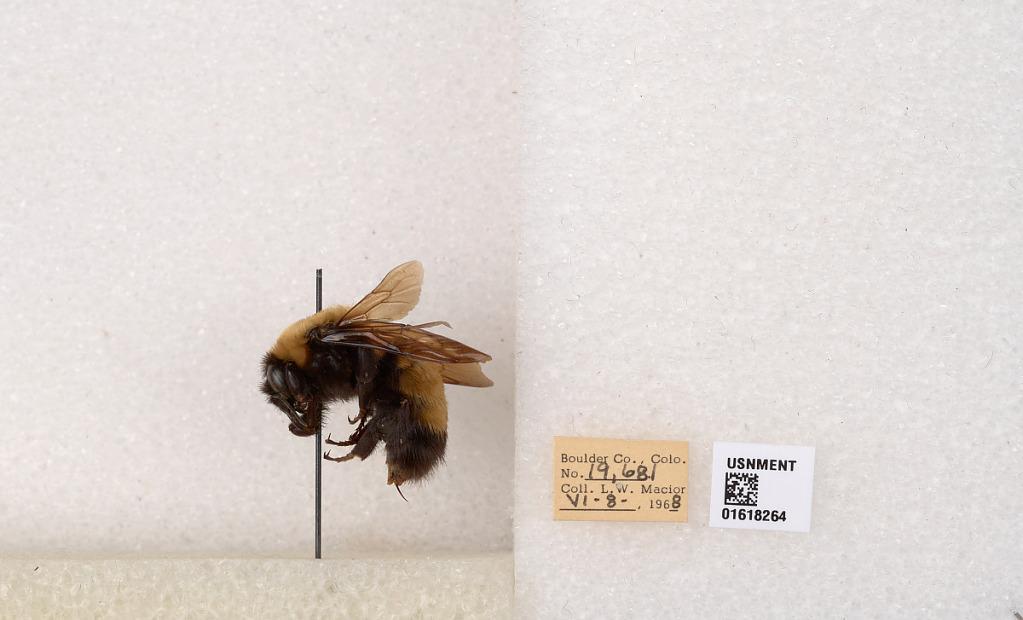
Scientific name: Bombus (Bombus) nevadensis Cresson
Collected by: L. Macior
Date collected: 1968-6-8
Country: United States
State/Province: Colorado
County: Boulder
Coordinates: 40.0925, -105.358